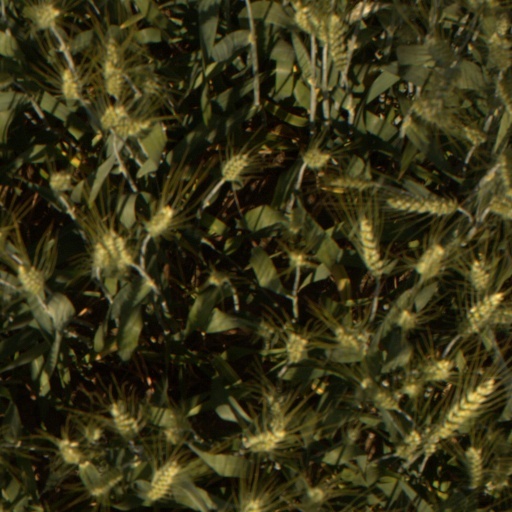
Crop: wheat